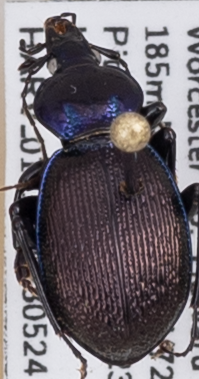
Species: Sphaeroderus stenostomus lecontei
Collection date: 2023-05-24
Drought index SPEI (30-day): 0.436
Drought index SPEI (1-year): -0.9
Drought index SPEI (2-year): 0.304